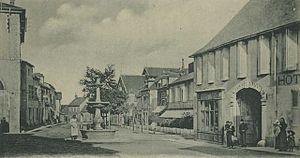
Ancienne fontaine à Lannemezan (Hautes-Pyrénées, France)
Lannemezan est une commune française située dans le département des Hautes-Pyrénées, en région Occitanie. Ses habitants sont appelés les Lannemezanais.